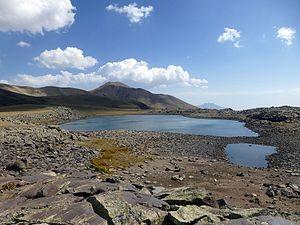
Lac d'Oughtasar (Arménie)